Leda and the Swan

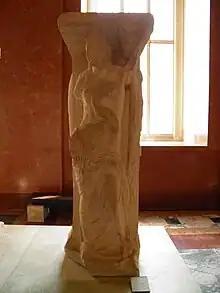
Leda column of Las Incantadas, Louvre.

Ronsard wrote a poem on "La Défloration de Lède", perhaps inspired by the Michelangelo, which he may well have known. He imagines the beak going into Leda's mouth.